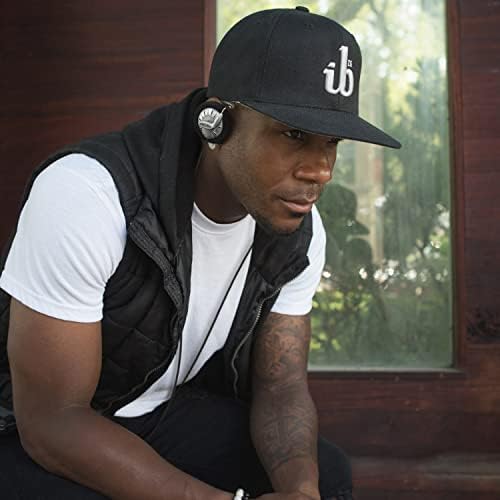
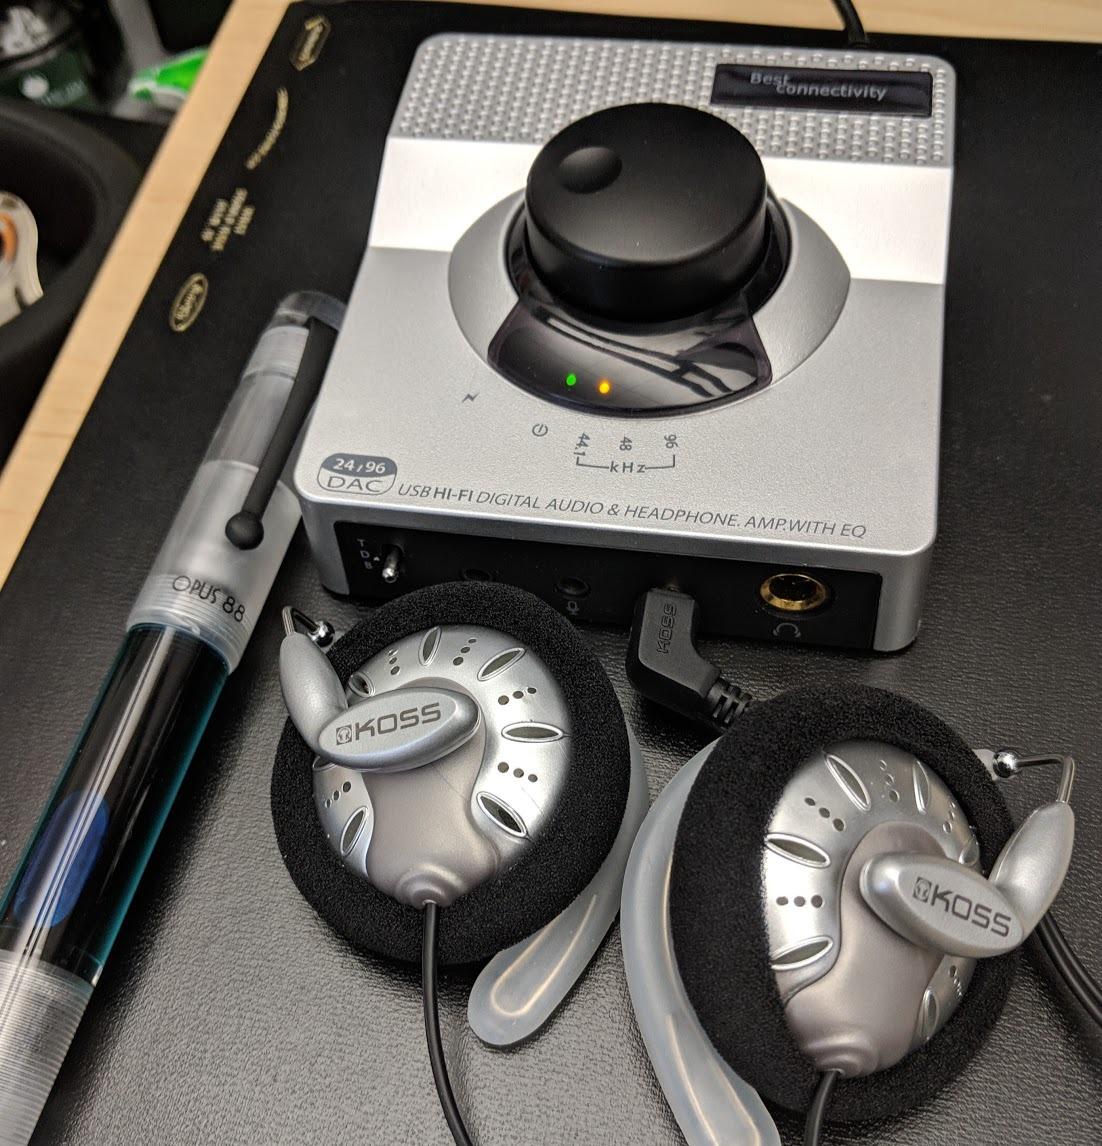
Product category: headphones
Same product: yes